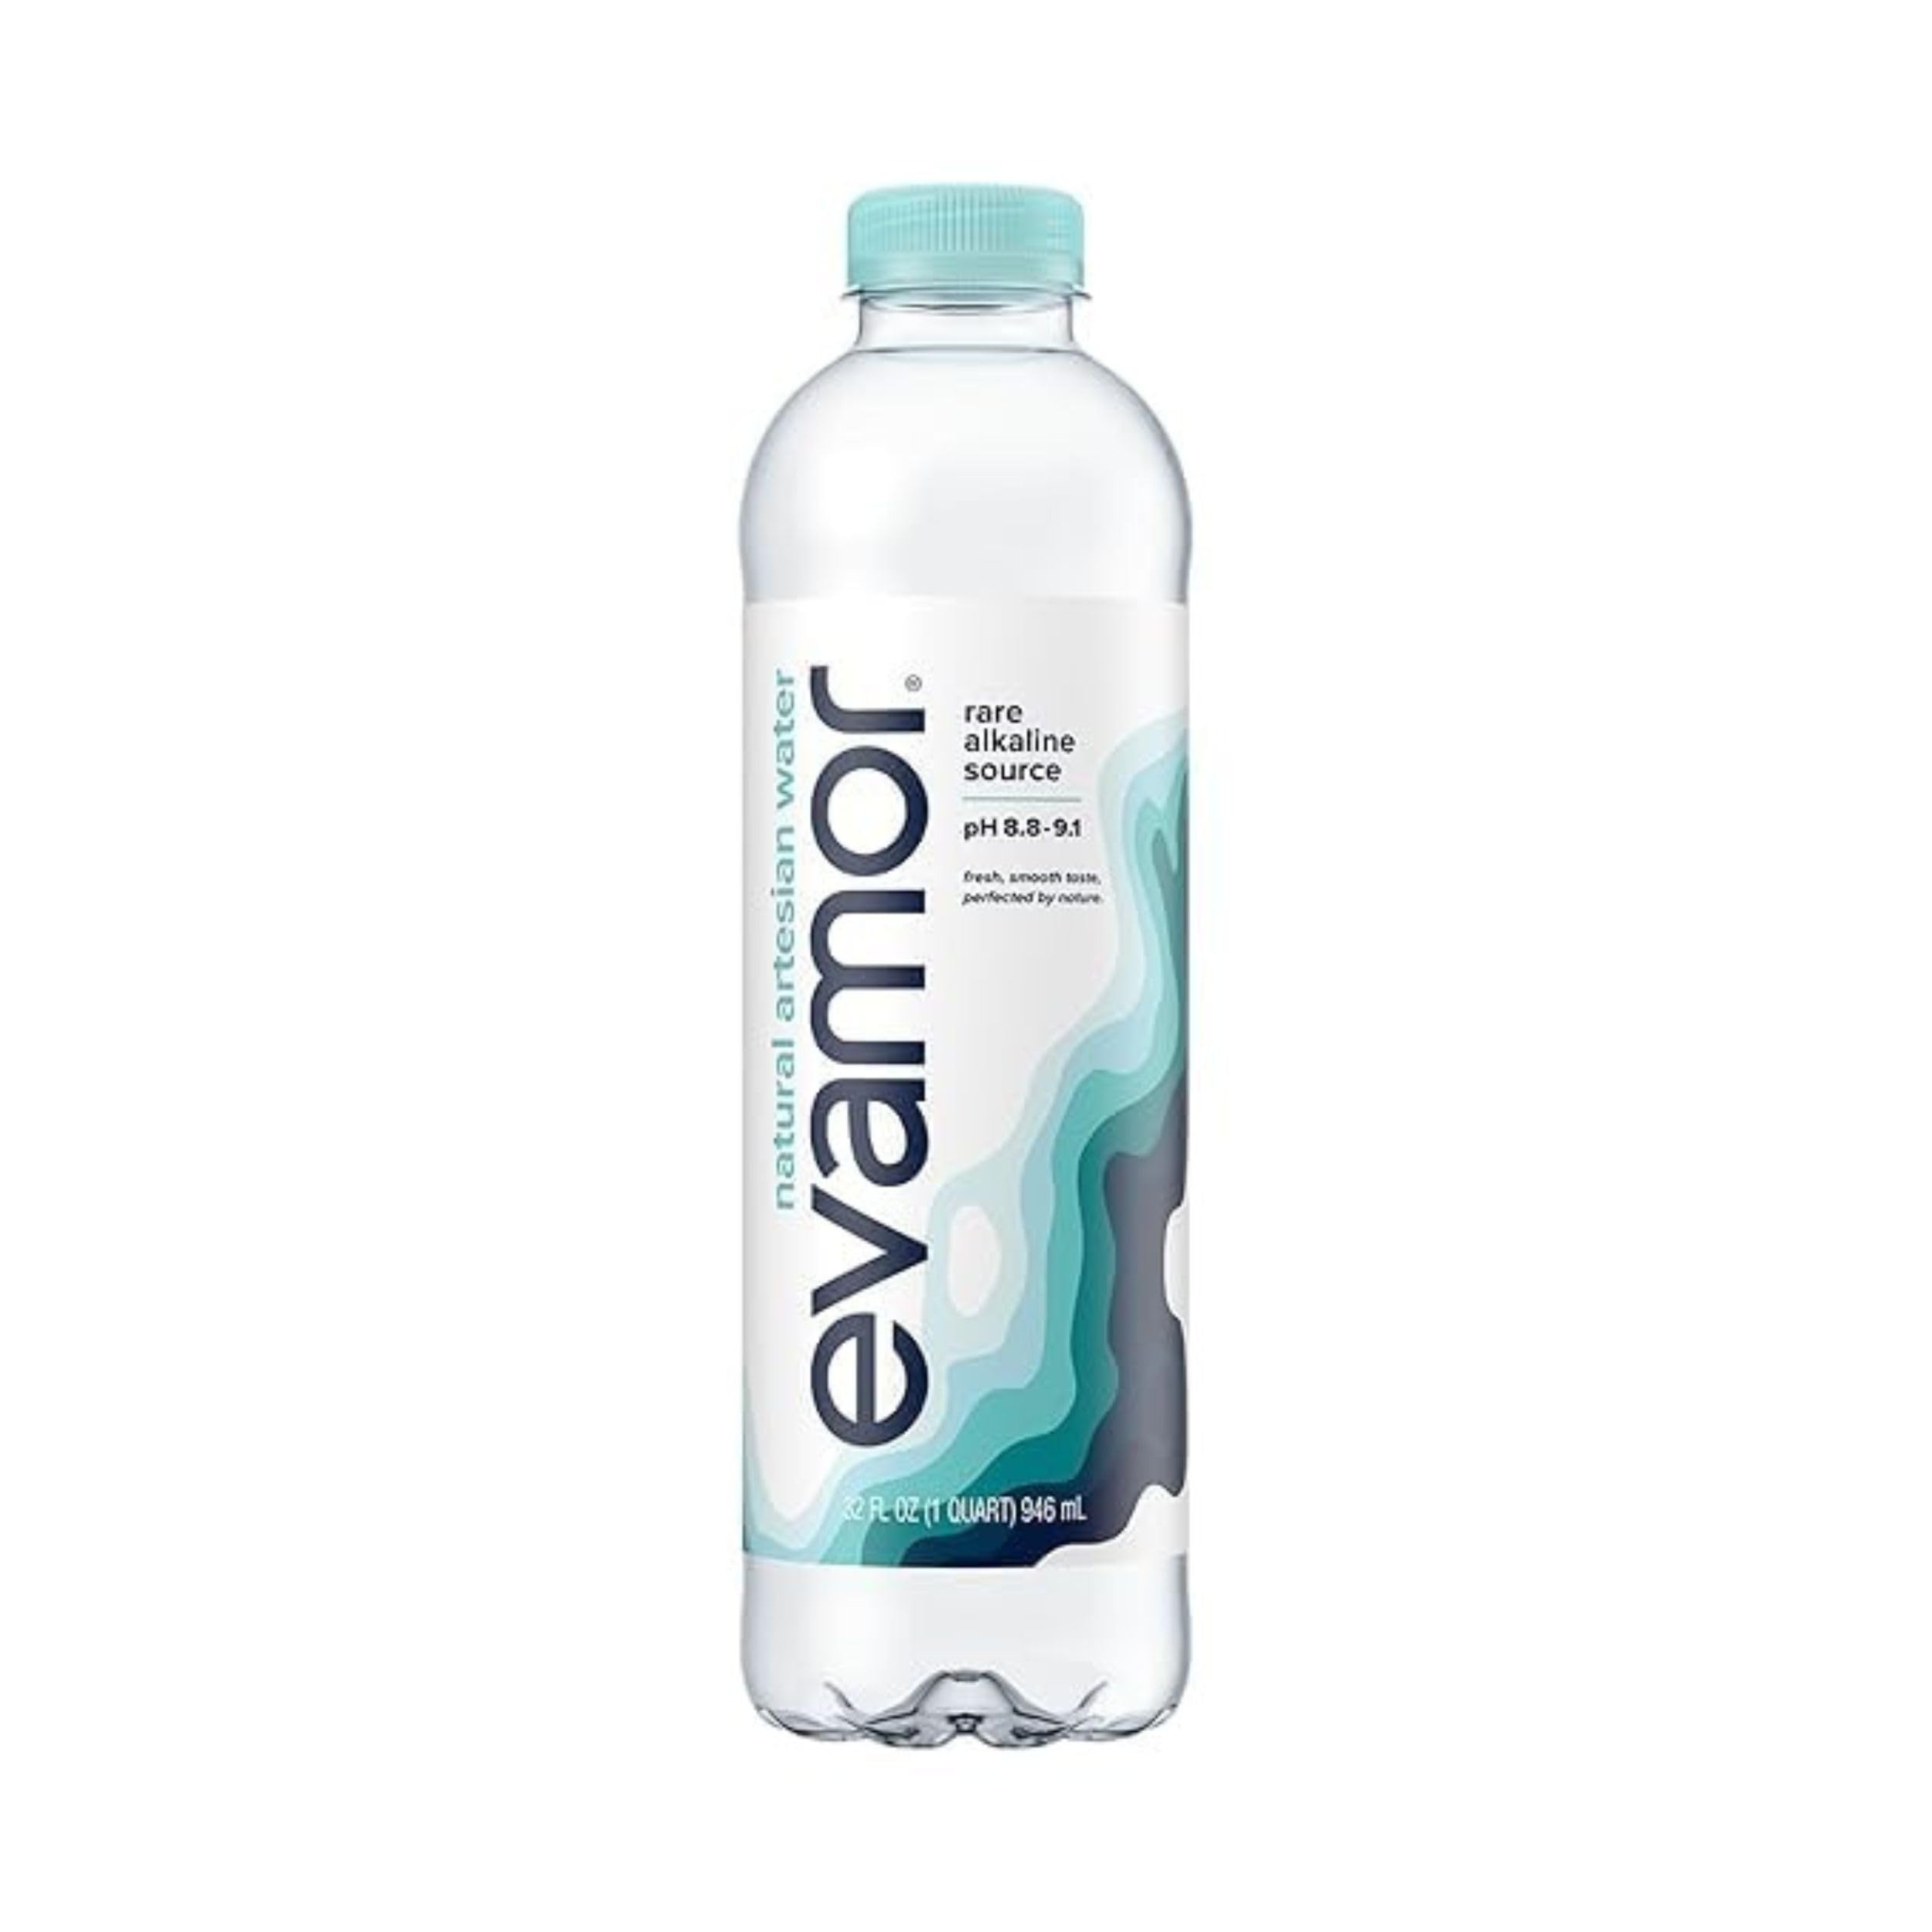
Item Name: Evamor Natural Artesian Water, 32 Fl Oz (Pack of 12)
Bullet Point: It is a high quality healthy product
Value: 384.0
Unit: Fl. Oz

Price: 42